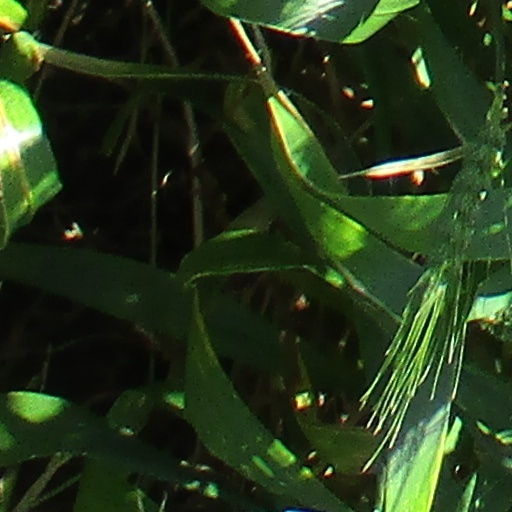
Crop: wheat